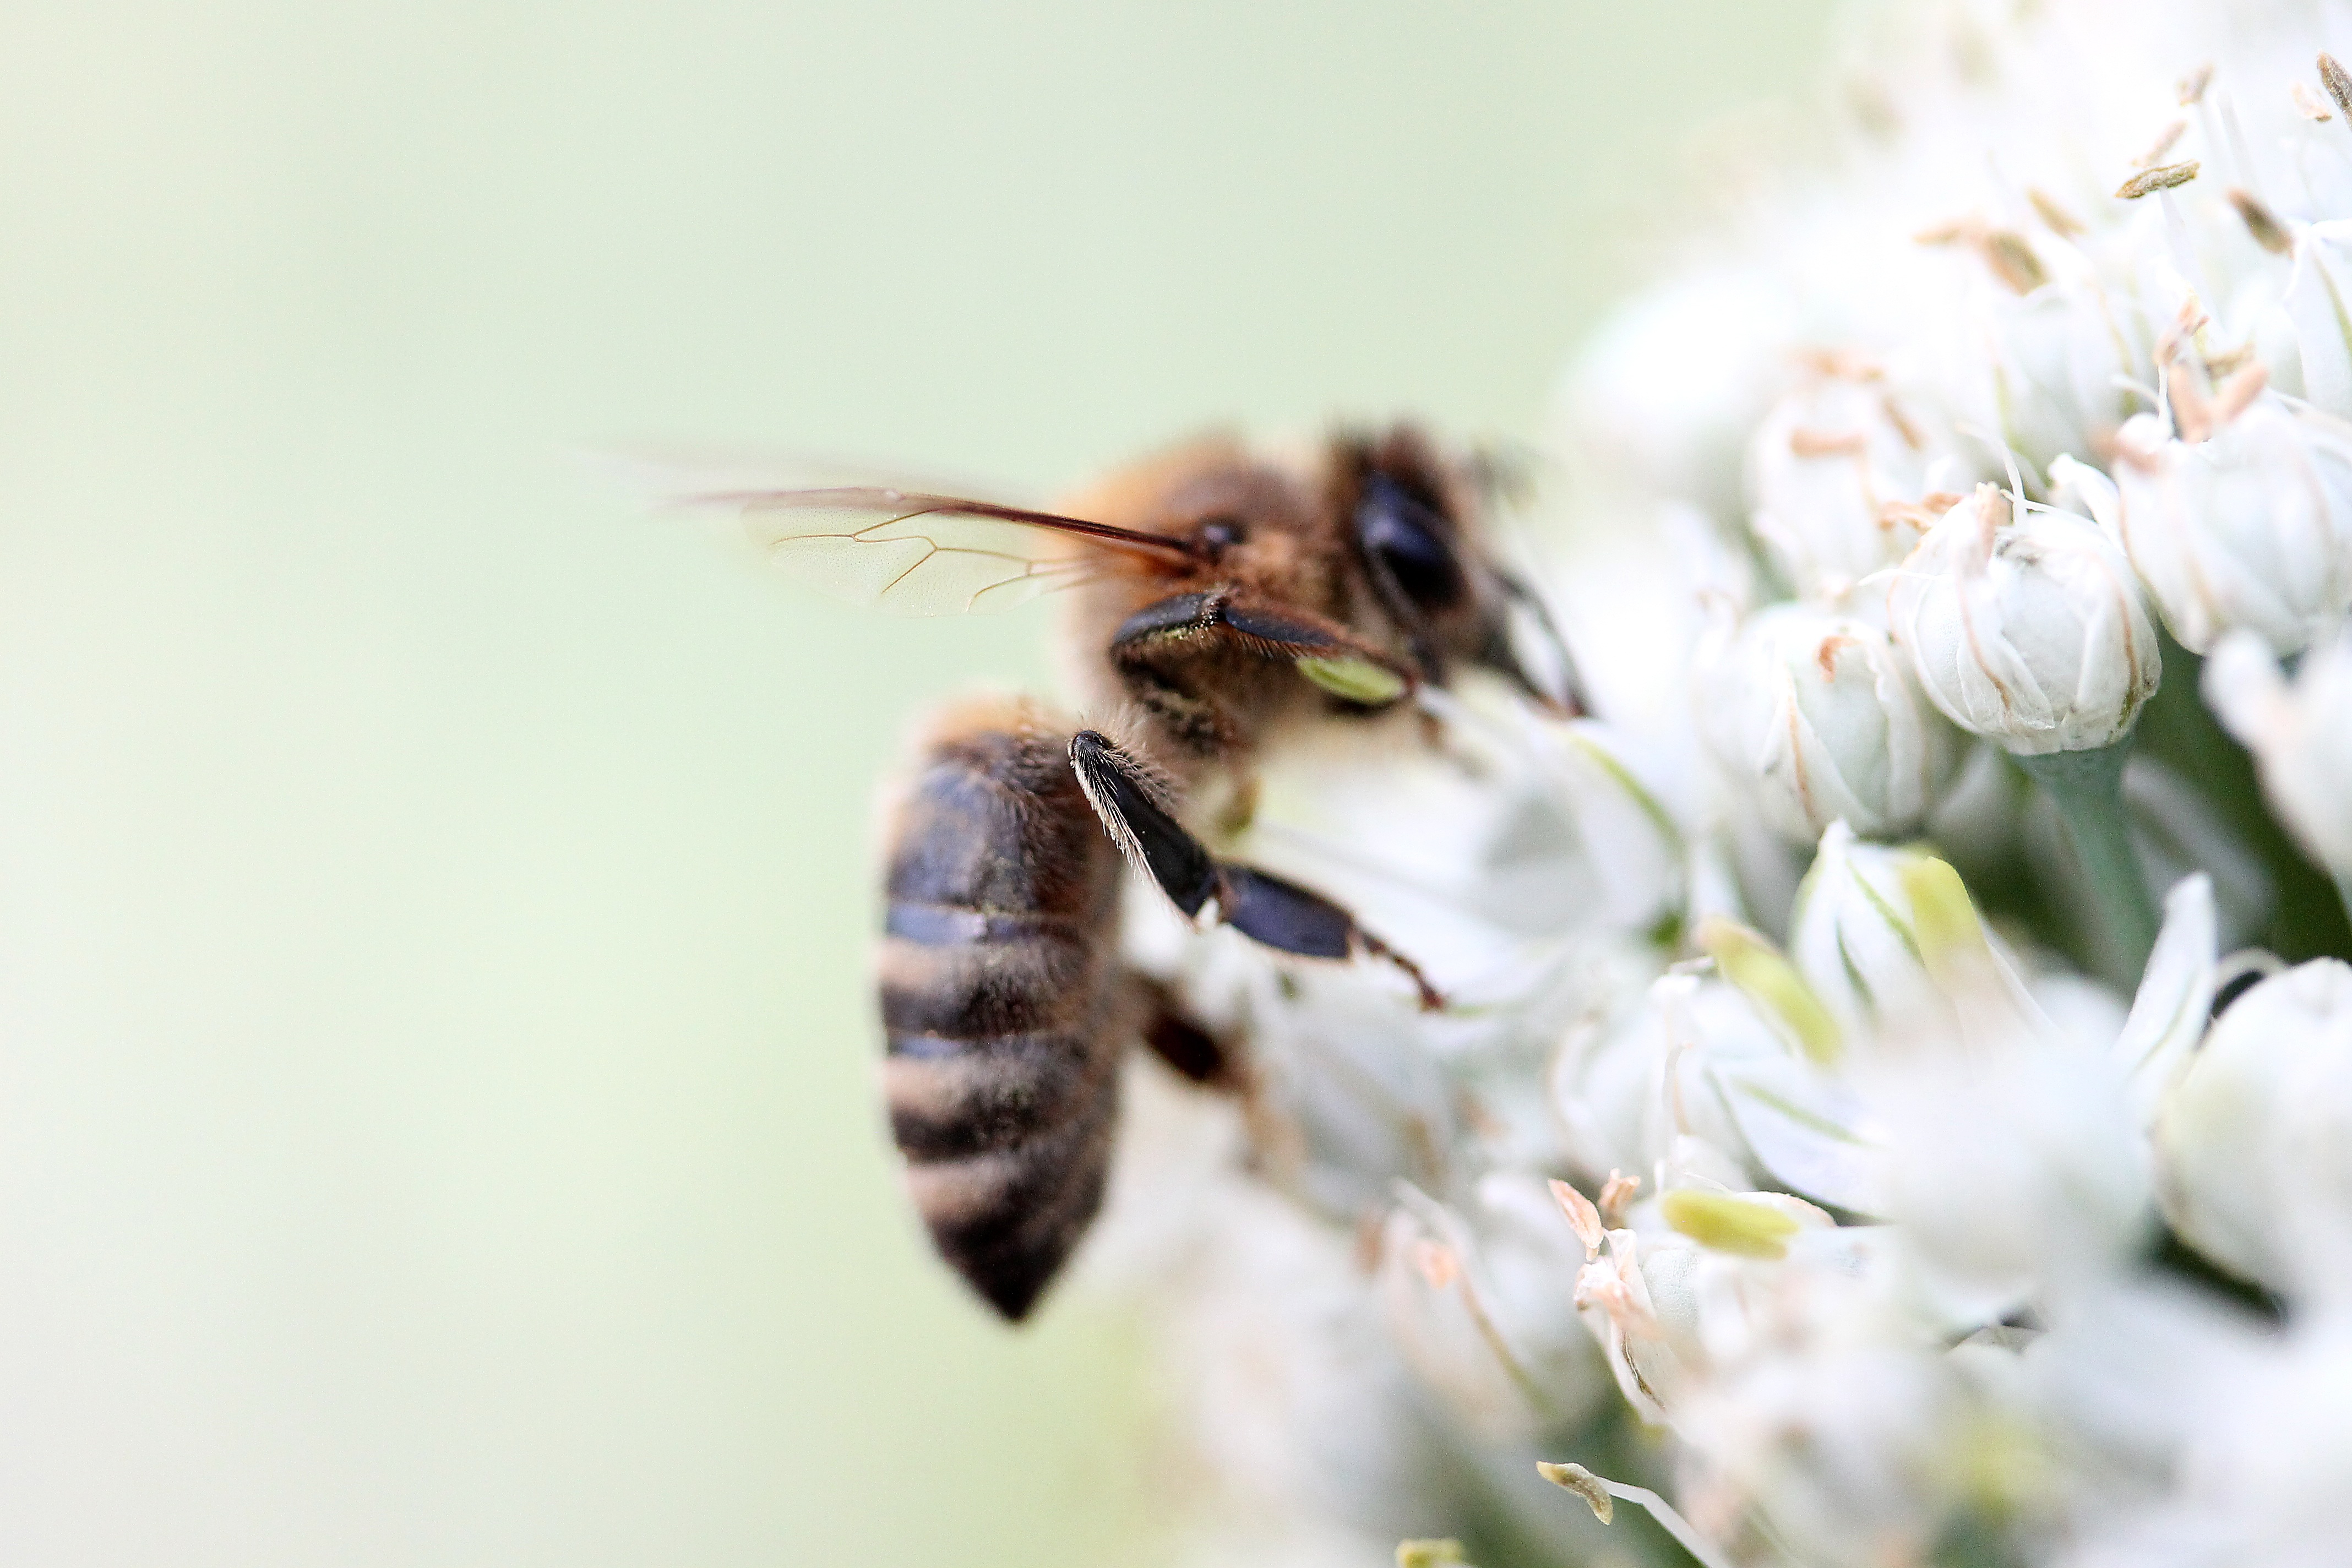
nature, white, photography, flower, petal, pollen, pollination, insect, macro, artistic, flora, fauna, invertebrate, close up, bee, insects, wasp, pest, nectar, macro photography, arthropod, honey bee, pollinator, membrane winged insect